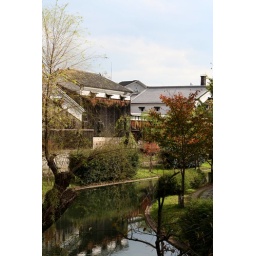
The Gekkikan brewery sitting beside a calm river in Fushimi Japan.